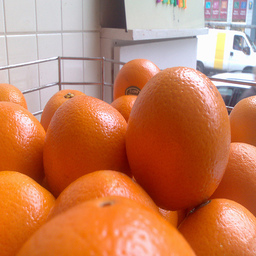
Label: Orange